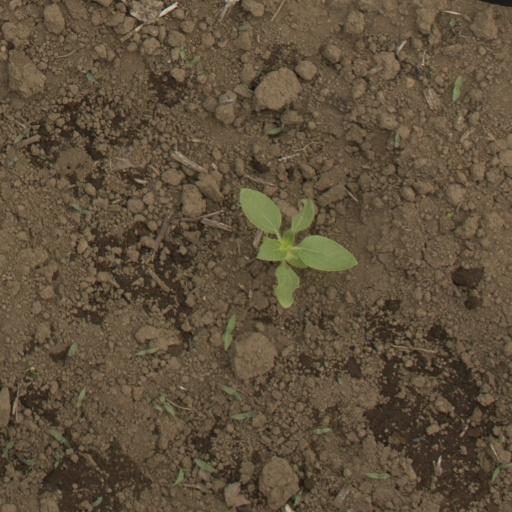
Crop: Jerusalem artichoke